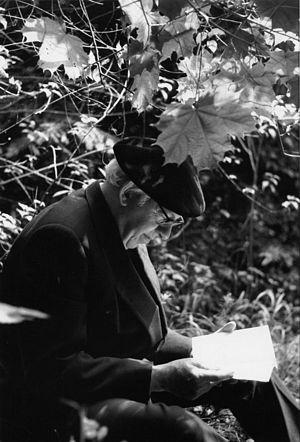
Maurice Carême, l'été 1969 à Orval dans le Bois le Baty
Maurice Carême, né le 12 mai 1899 à Wavre et mort le 13 janvier 1978 à Anderlecht, est un poète et écrivain belge de langue française.